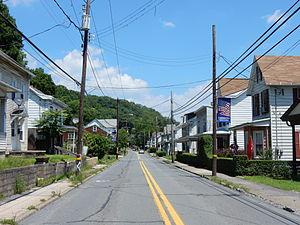
Cressona est un borough situé au centre du comté de Schuylkill, en Pennsylvanie, aux États-Unis. En 2010, il comptait une population de 1 651 habitants. Il est incorporé le 2 février 1857.